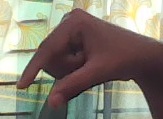
ASL sign: Q